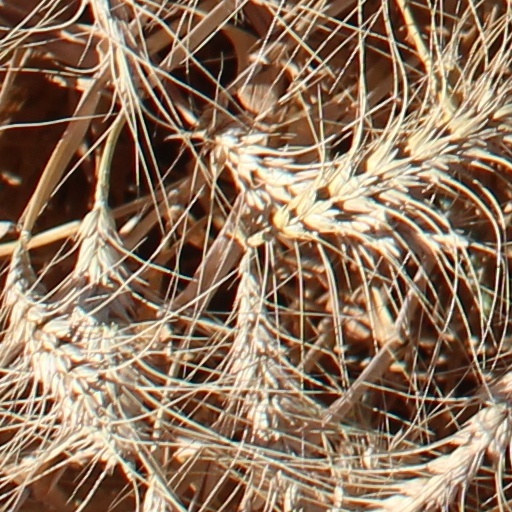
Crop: wheat